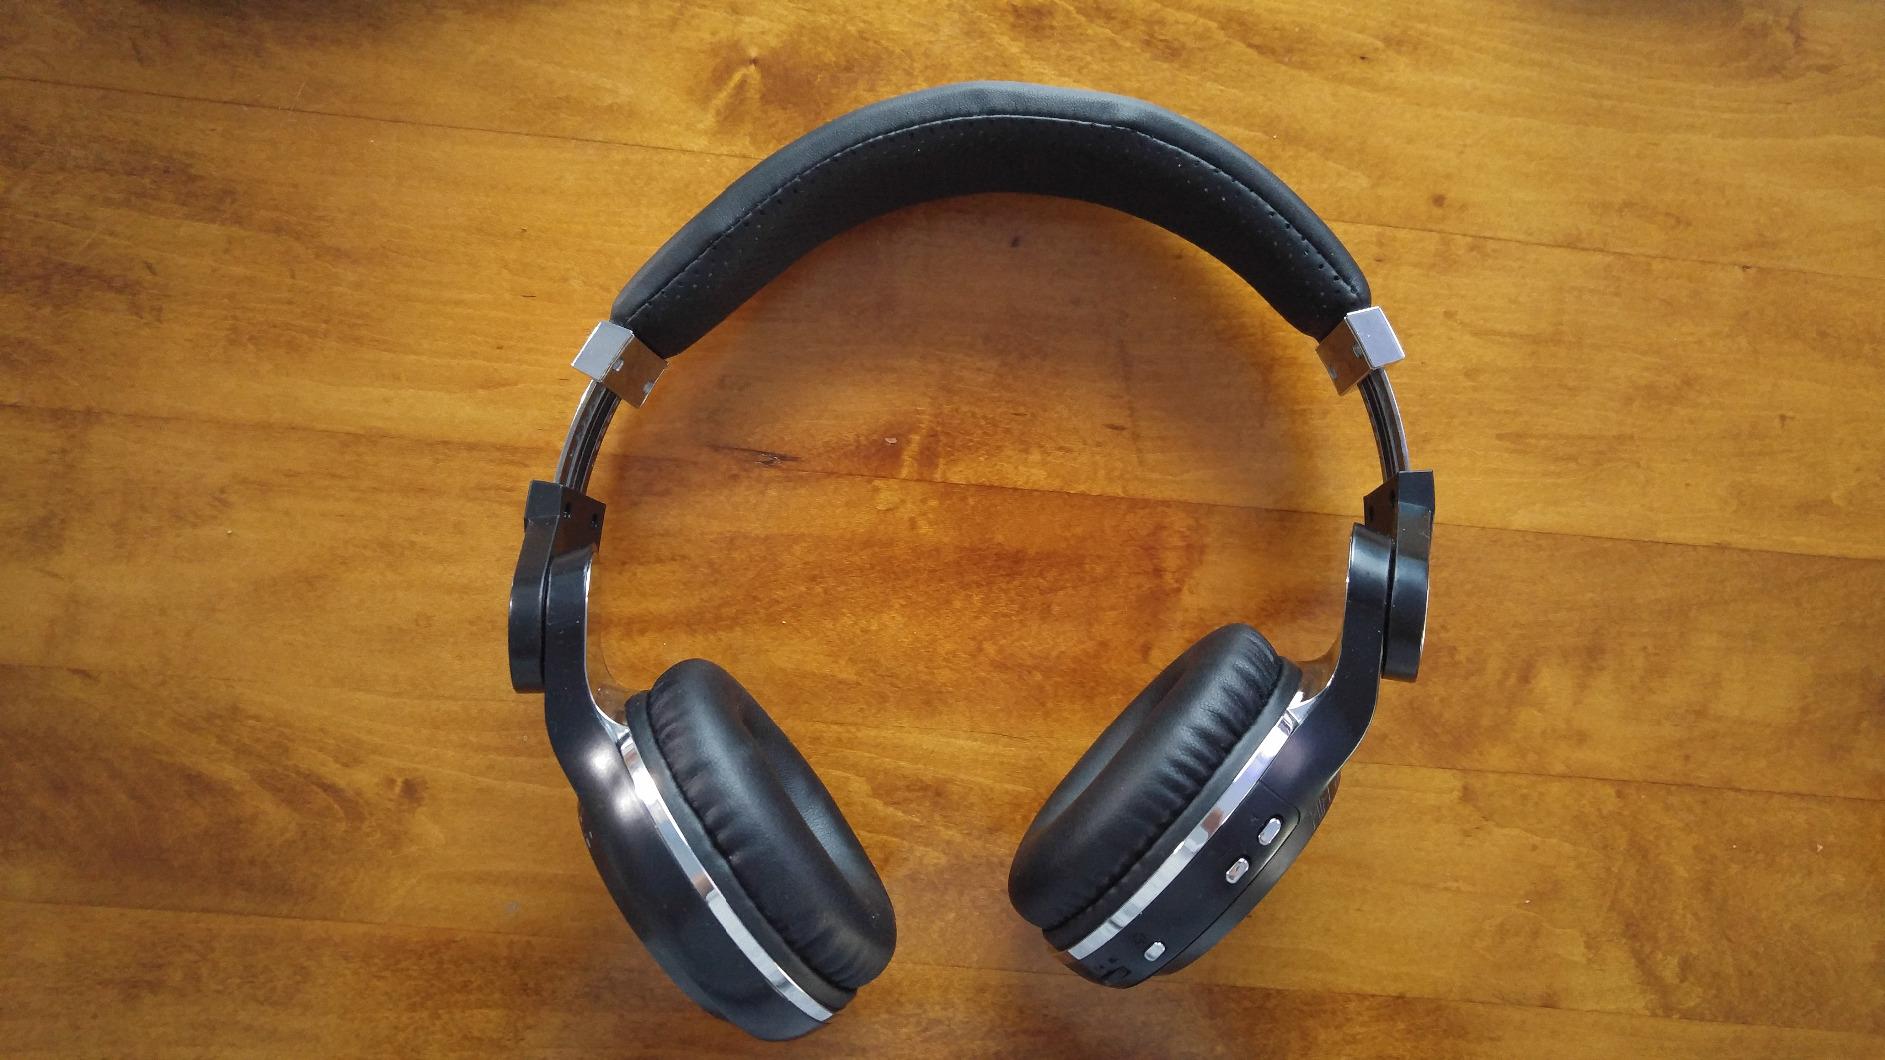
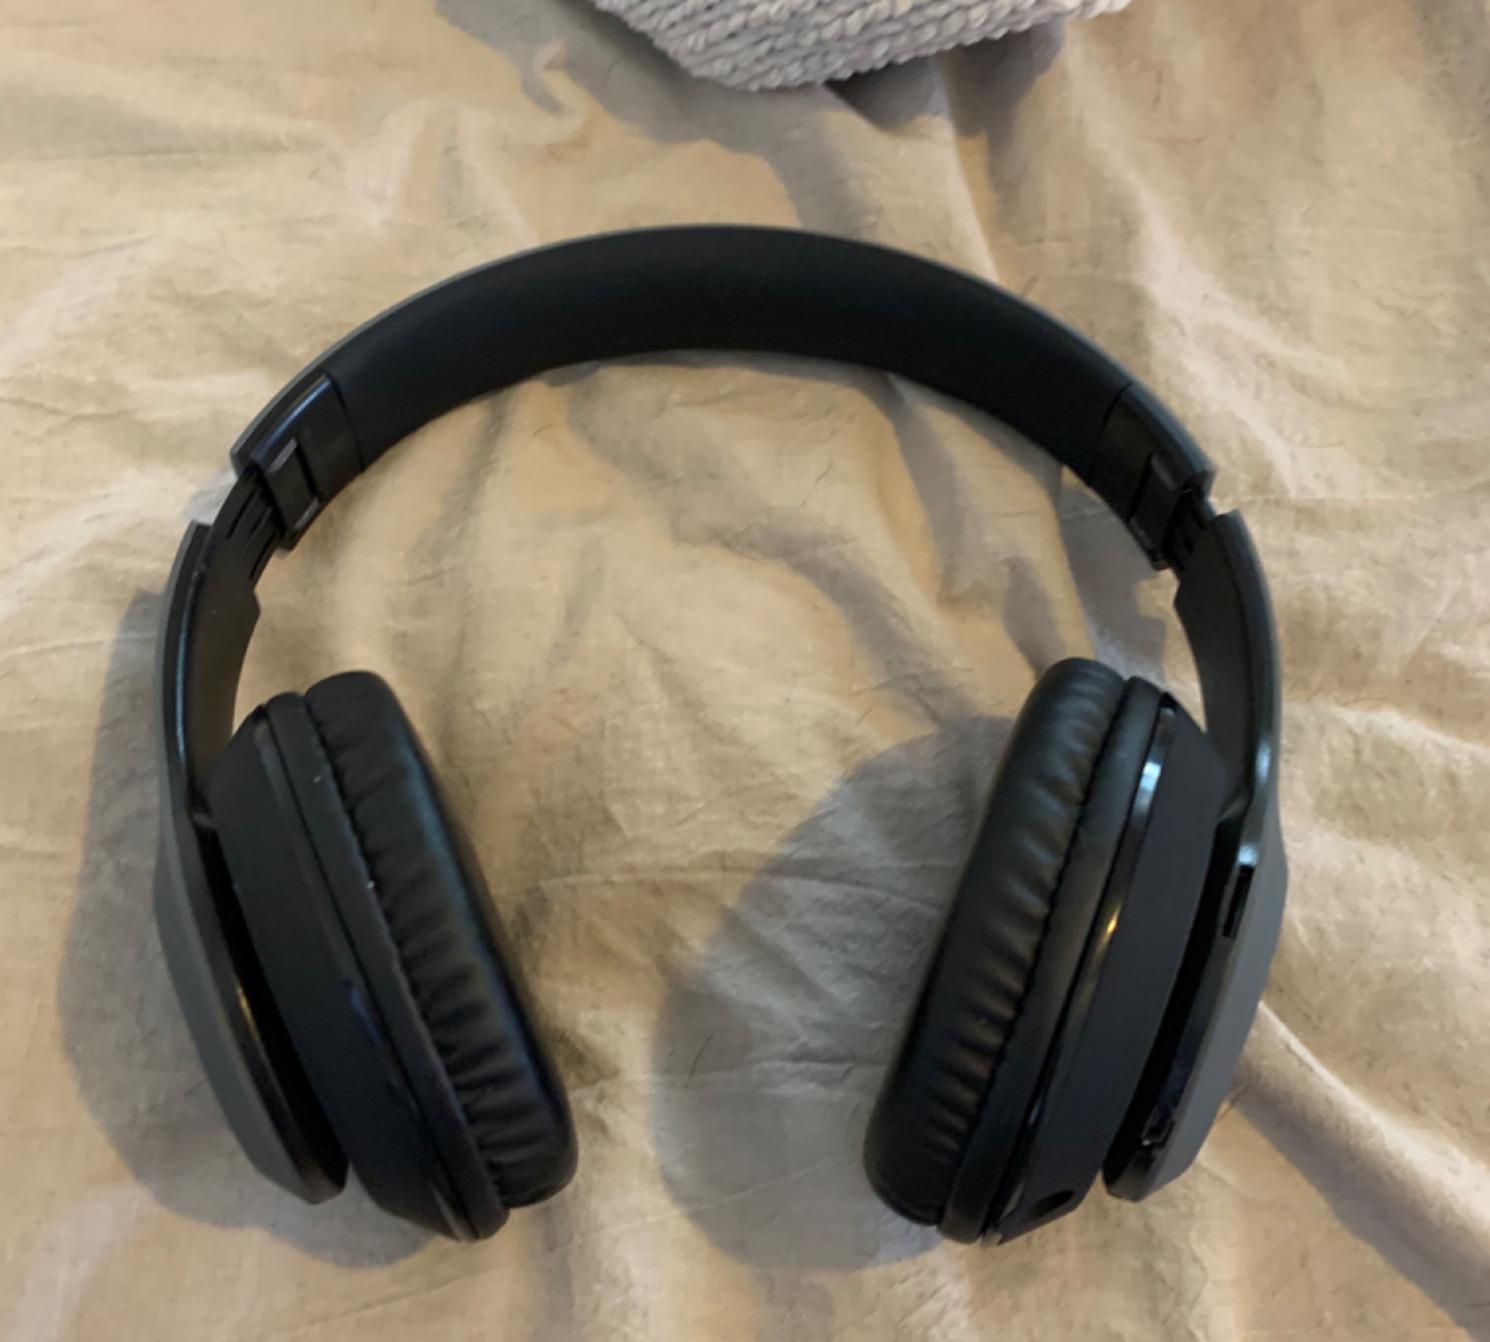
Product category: headphones
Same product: no